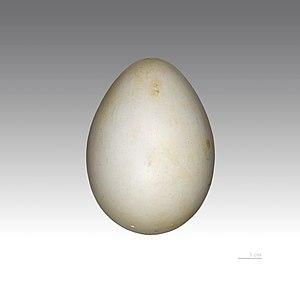
Le Gorfou sauteur est une espèce d'oiseaux de la famille des Spheniscidae. Comme les autres gorfous, il se distingue par une touffe de plumes noires et jaunes de chaque côté de sa tête appelée aigrette.